William Fairbairn

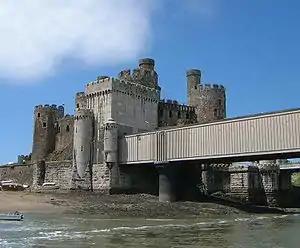
The western end of the Conwy Railway Bridge next to the castle

Fairbairn was a lifelong learner and joined the Institution of Civil Engineers in 1830. In the 1820s and 30s, he and Eaton Hodgkinson conducted a search for an optimal cross section for iron beams. They designed, for example, the bridge over Water Street for the Liverpool and Manchester Railway, which opened in 1830. In the 1840s, when Robert Stephenson, the son of his youthful friend George, was trying to develop a way of crossing the Menai Strait, he retained both Fairbairn and Hodgkinson as consultants. It was Fairbairn who conceived the idea of a rectangular tube or box girder to bridge the large gap between Anglesey and North Wales. He conducted many tests on prototypes in his Millwall shipyard and at the site of the bridge, showing how such a tube should be constructed. The design was first used in a shorter span at Conwy, and followed by the much larger Britannia Bridge. The tube bridge ultimately proved far too costly a concept for widespread use owing to the sheer mass and cost of wrought iron needed. Fairbairn himself developed wrought iron trough bridges which used some of the ideas he had developed in the tubular bridge.